Dany Boon

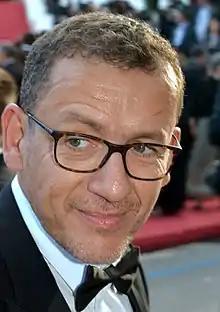
Boon in 2018

Dany Boon (born Daniel Farid Hamidou on 26 June 1966) is a French actor, film director, screenwriter and producer.